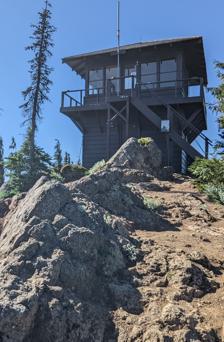
Building: Gobbler's Knob Fire Lookout
Country: United States of America
Year built: 1933
United States historic place Gobbler's Knob Fire Lookout U.S. National Register of Historic Places Gobbler's Knob Lookout in summer 2022 Nearest city Nisqually Entrance, Washington Coordinates 46°47′39″N 121°54′48″W / 46.79417°N 121.91333°W / 46.79417; -121.91333 Area less than one acre Built 1933 Architectural style Rustic style MPS Mt. Rainier National Park MPS NRHP reference No. 91000191 Added to NRHP March 13, 1991 The Gobbler's Knob Fire Lookout is a fire lookout tower in the extreme western region of Mount Rainier National Park at an elevation of 5,485 feet (1,672 m). One of four fire lookouts remaining in the park, the lookout is used for visitor services during summer weekends. The building is about 14 feet (4.3 m) by 14 feet (4.3 m), and was designed by the National Park Service Branch of Plans and designs under the supervision of Acting Chief Architect Edwin A. Nickel. It was built in 1933. The two-story structure features a balconied lookout on the second level, with storage on the ground level. Cables secured to deadmen keep the lookout from blowing over. The lookout was extensively damaged in a 2006 storm, along with Mount Fremont Fire Lookout . They've since been repaired. The lookout was placed on the National Register of Historic Places on March 13, 1991. It is part of the Mount Rainier National Historic Landmark District , which encompasses the entire park and which recognizes the park's inventory of Park Service-designed rustic architecture. Gobbler's Knob Lookout with 2006 storm damage, since repaired The southwest face of Mt. Rainier as viewed from the summit of Gobbler's Knob References